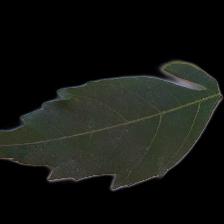
Plant: Neem